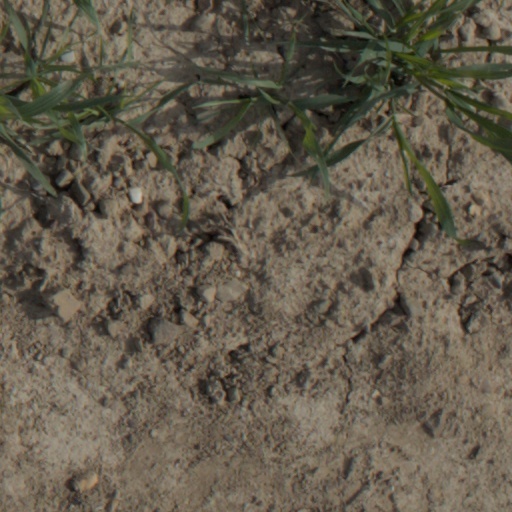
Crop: wheat